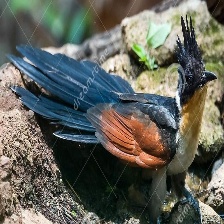
Species: CHESTNUT WINGED CUCKOO
Scientific name:  CLAMATOR COROMANDUS